FutureSex/LoveSounds

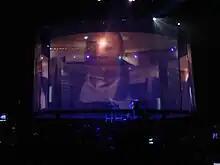
Timbaland guested on several dates on Timberlake's 2007 FutureSex/LoveShow worldwide concert tour. Timbaland, his protégé Danja, and Timberlake wrote and produced a majority of tracks that appeared on the album.

For his new project, Timberlake collaborated with only a few producers. With no concrete plans, however, Timberlake's goal for the album was "'to capture moments' with a vivid, raw, off-the-cuff sound". Timberlake, who included record production in his repertoire, managed the recording sessions with no formula. His sessions with Timbaland and Danja were described as free-flowing, and he referred to themselves in the process as "looking like [mad men], a mad scientist".